CMLL Super Viernes (June 2012)

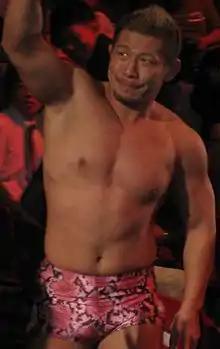
Yujiro, New Japan Pro-Wrestling representative in the main event

In June 2012 the Mexican professional wrestling promotion Consejo Mundial de Lucha Libre (CMLL) held four CMLL Super Viernes shows, all of which took place in Arena México on Friday nights. On Friday June 29, CMLL held their annual "Infierno el en Ring" super show, replacing the regular Super Viernes show. Some of the matches from Super Viernes were taped for CMLL's weekly shows that aired in Mexico the week following the Super Viernes show. The shows featured various professional wrestling matches with different wrestlers involved in pre-existing scripted feuds or storylines. Wrestlers portray either heels (referred to as ""rudos"" in Mexico, the "bad guys") or faces (""technicos"" in Mexico, the "good guys") as they follow a series of tension-building events, which culminate in a wrestling match or series of matches. Being a professional wrestling event matches are not won legitimately; they are instead won via predetermined outcomes to the matches that is kept secret from the general public.